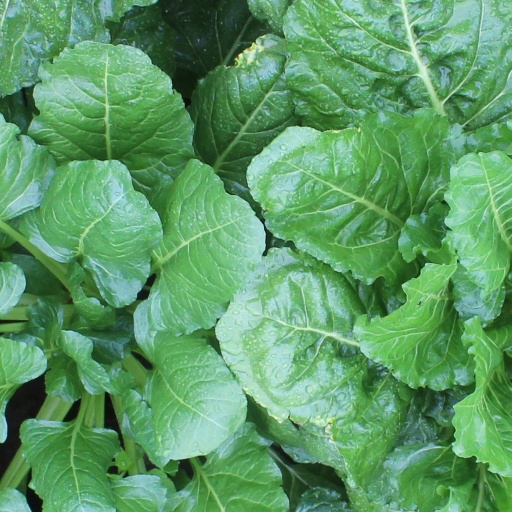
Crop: sugar beet